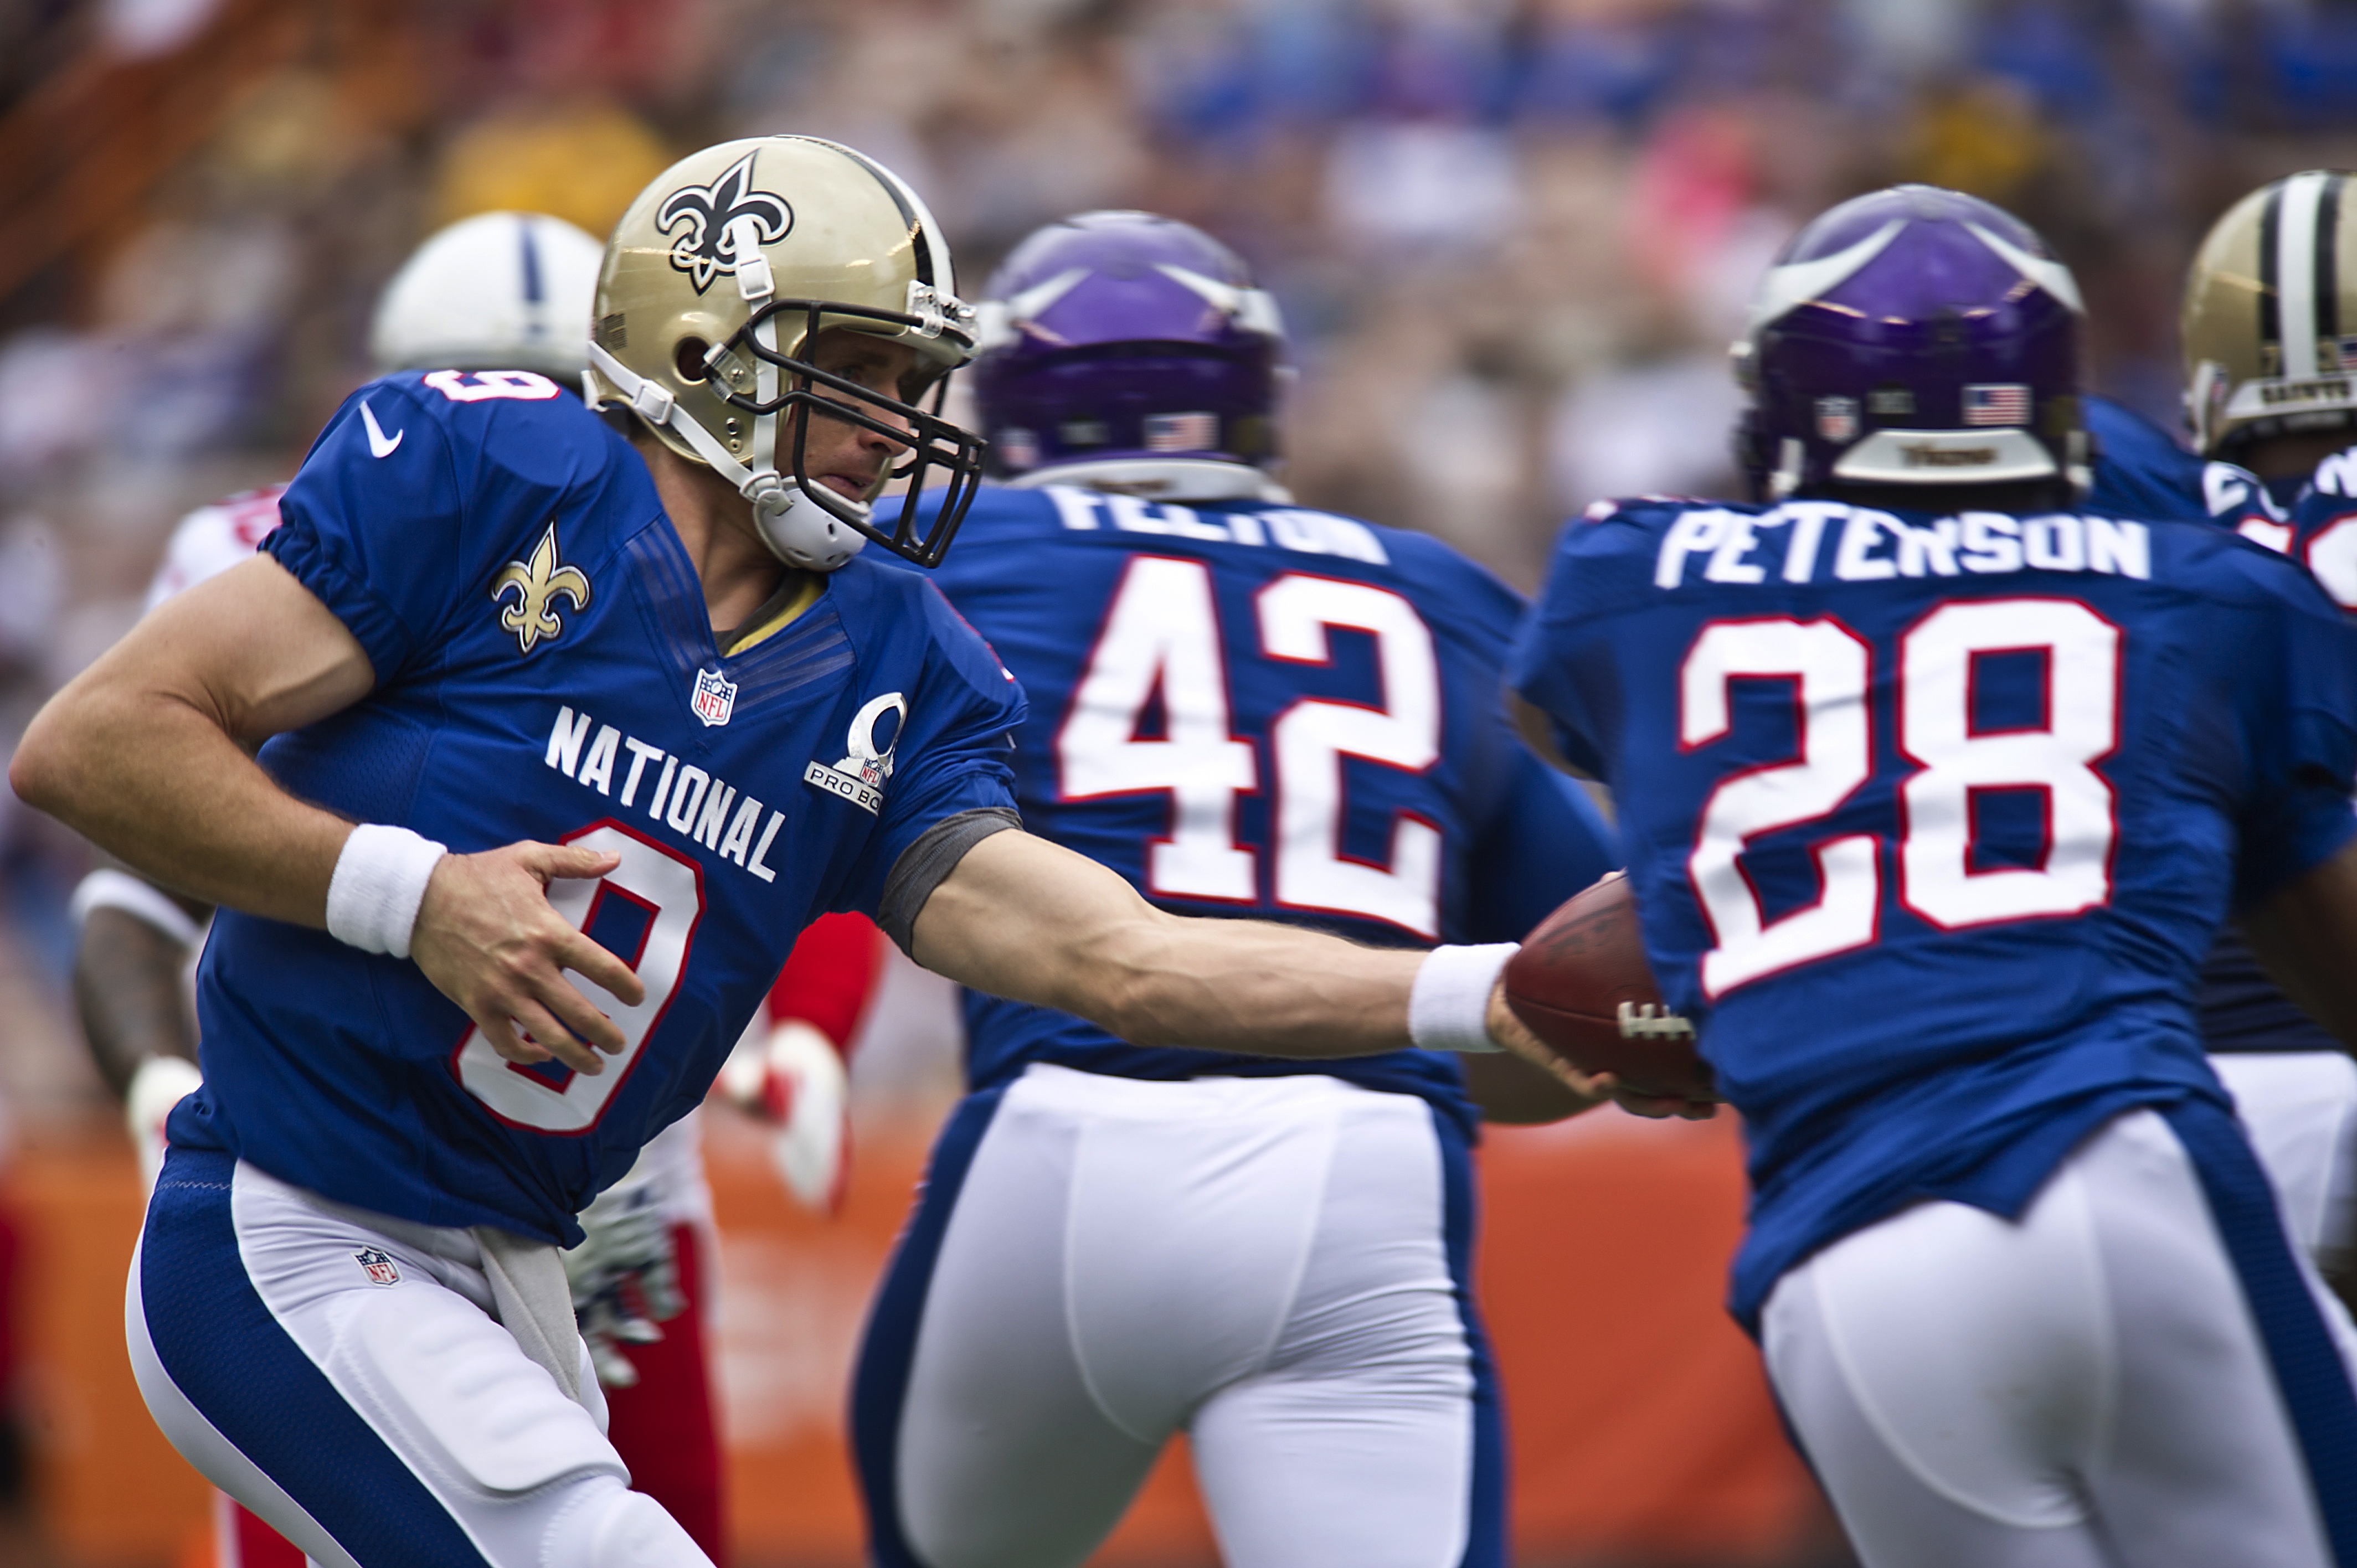
sport, game, run, action, soccer, professional, runner, football, stadium, goal, player, all star, competition, american, team, american football, sports, ball, players, nfl, touchdown, tackle, handoff, football player, ball carrier, running back, quarterback, canadian football, arena football, football equipment and supplies, gridiron football, protective equipment in gridiron football, pro bowl